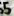
Number: 5